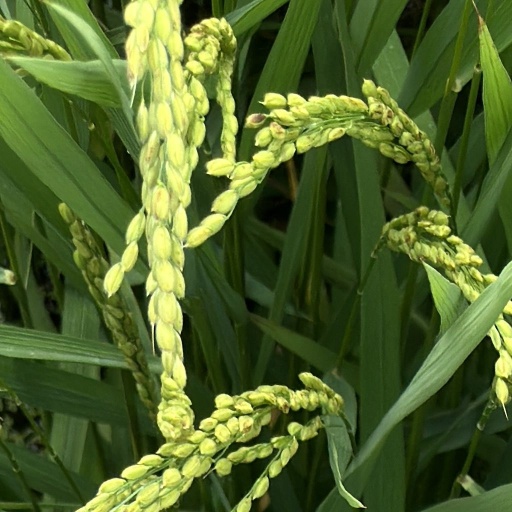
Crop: rice